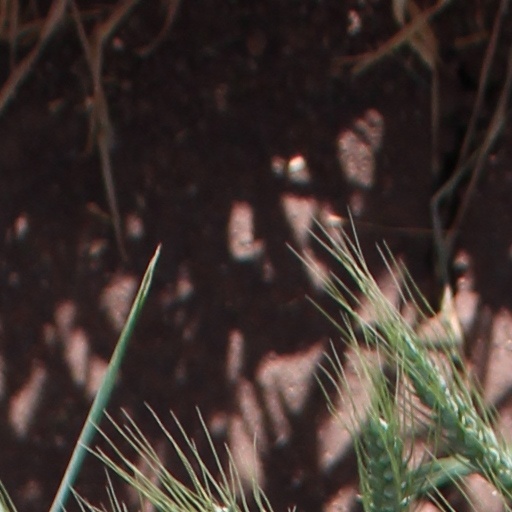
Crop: wheat